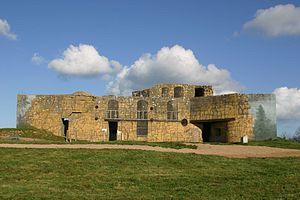
Vue arrière casemate peinte
La batterie d’Azeville, située au nord de Sainte-Mère-Église, sur la commune d'Azeville dans le département de la Manche, à 10 km de Utah Beach, est une batterie côtière allemande et l’une des premières constructions du Mur de l’Atlantique en France.